TIP TIG

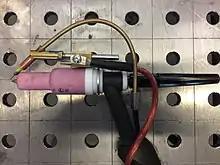
TIP TIG welding torch

TIP TIG is a subset of gas tungsten arc welding (GTAW), using a mechanism called filler wire agitation to enhance molten weld pool dynamics. This agitation has been found to enhance the weld puddle fluidity and release evolving gases, reducing the chances of inclusions and porosity, and also separate impurities.